Washington Huskies football

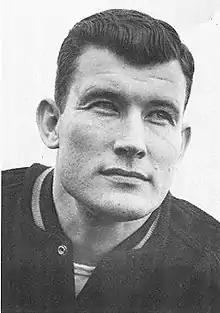
Coach Jim Owens

Following Dobie's tenure, Washington turned to a succession of coaches with mixed results. Claude J. Hunt (1917, 1919) went a cumulative 6–3–1 highlighted by the school's second PCC championship in 1919, Tony Savage (1918) 1–1, and Stub Allison (1920) 1–5.